University of Cincinnati

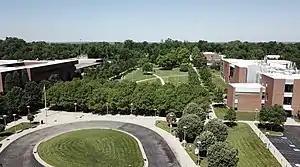
An aerial view of UC Blue Ash College

Numerous buildings on campus were designed by notable architects, causing the university to receive attention from architects and campus planners for beauty and design.